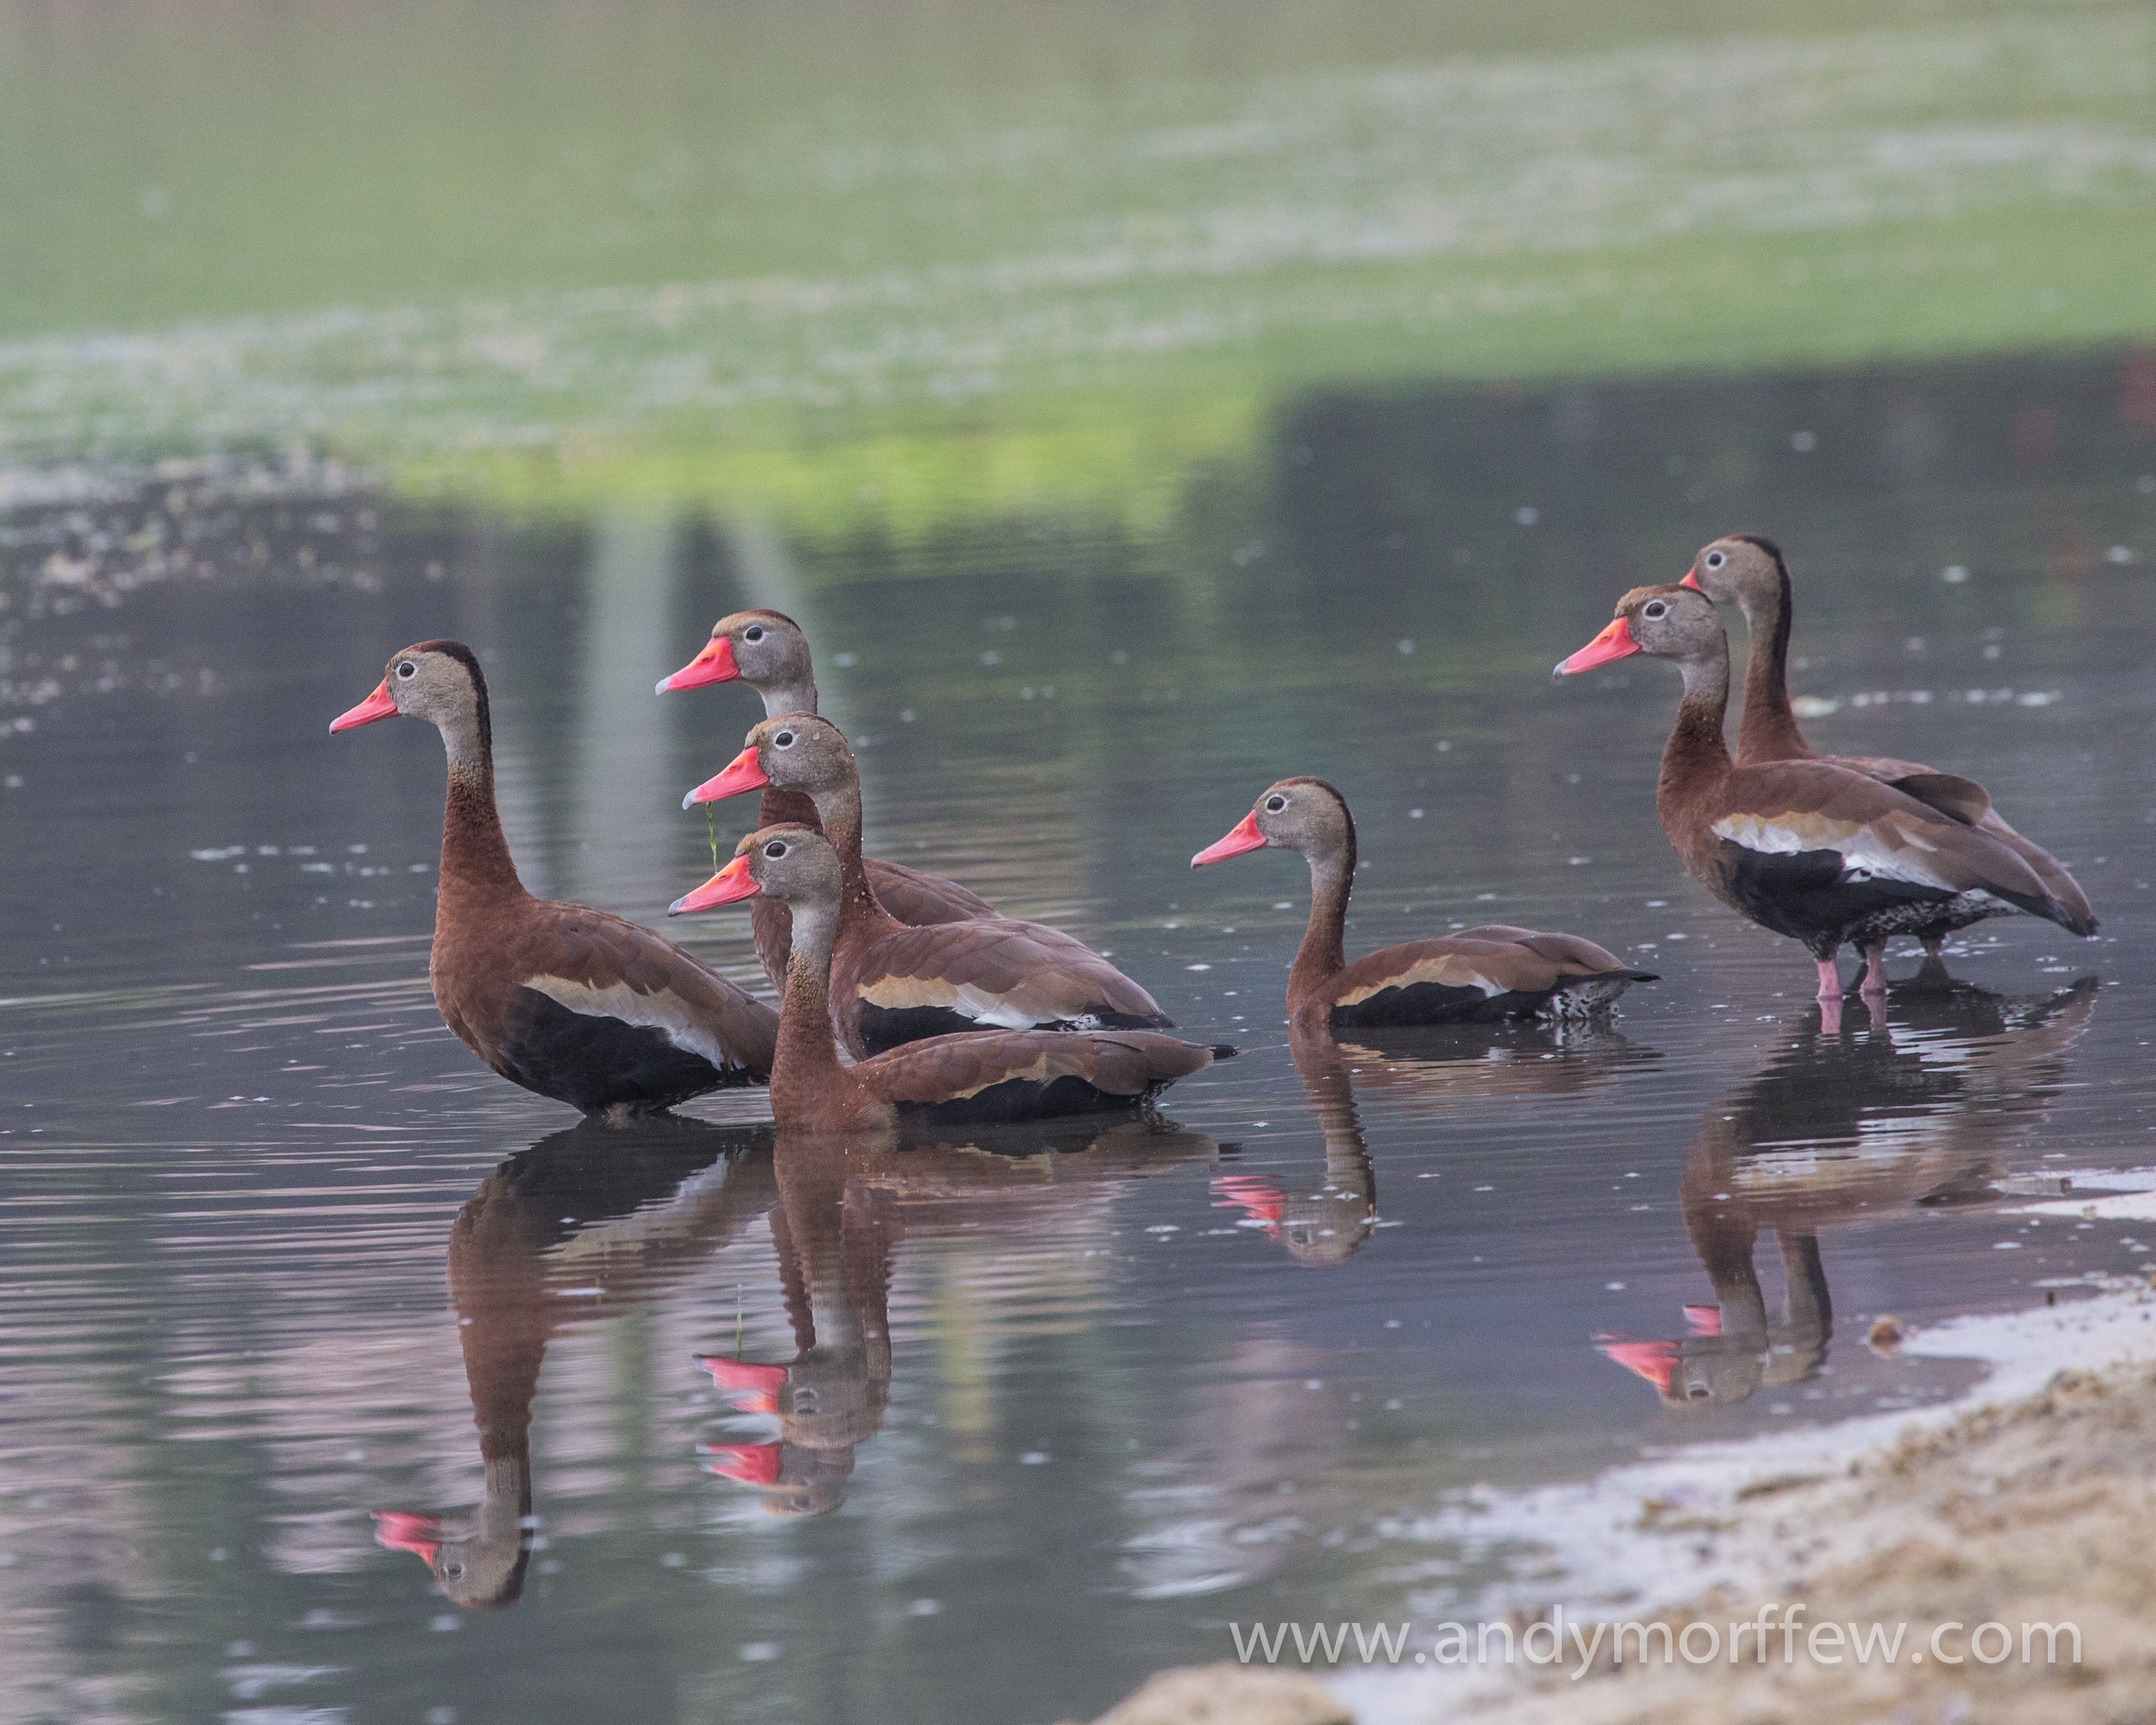
bird, wildlife, beak, fauna, flamingo, vertebrate, water bird, florida, mergus, andymorffew, morffew, naples, avianexcellence, seaduck